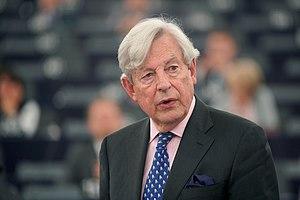
Geoffrey Van Orden, né le 10 avril 1945 à Waterlooville, est un homme politique britannique, membre du Parti conservateur.